Central Philippine University Library

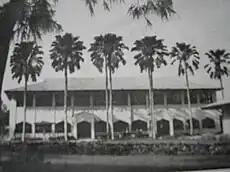
The Eugenio Lopez Hall serves as the old main library of the University until a new modern structure, the Henry Luce III Library was built to replace it. It now houses the university's College of Law. (Photo taken in 1960s)

The Henry Luce III Library follows the Library of Congress Classification and the subject headings are based on the Library of Congress Subject Headings. The Junior High School and Elementary Library follows the Dewey Decimal Classification. The library holdings may be searched online through the Online Public Access Catalog (OPAC), Destiny Online Catalog.